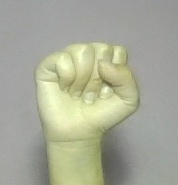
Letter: saad